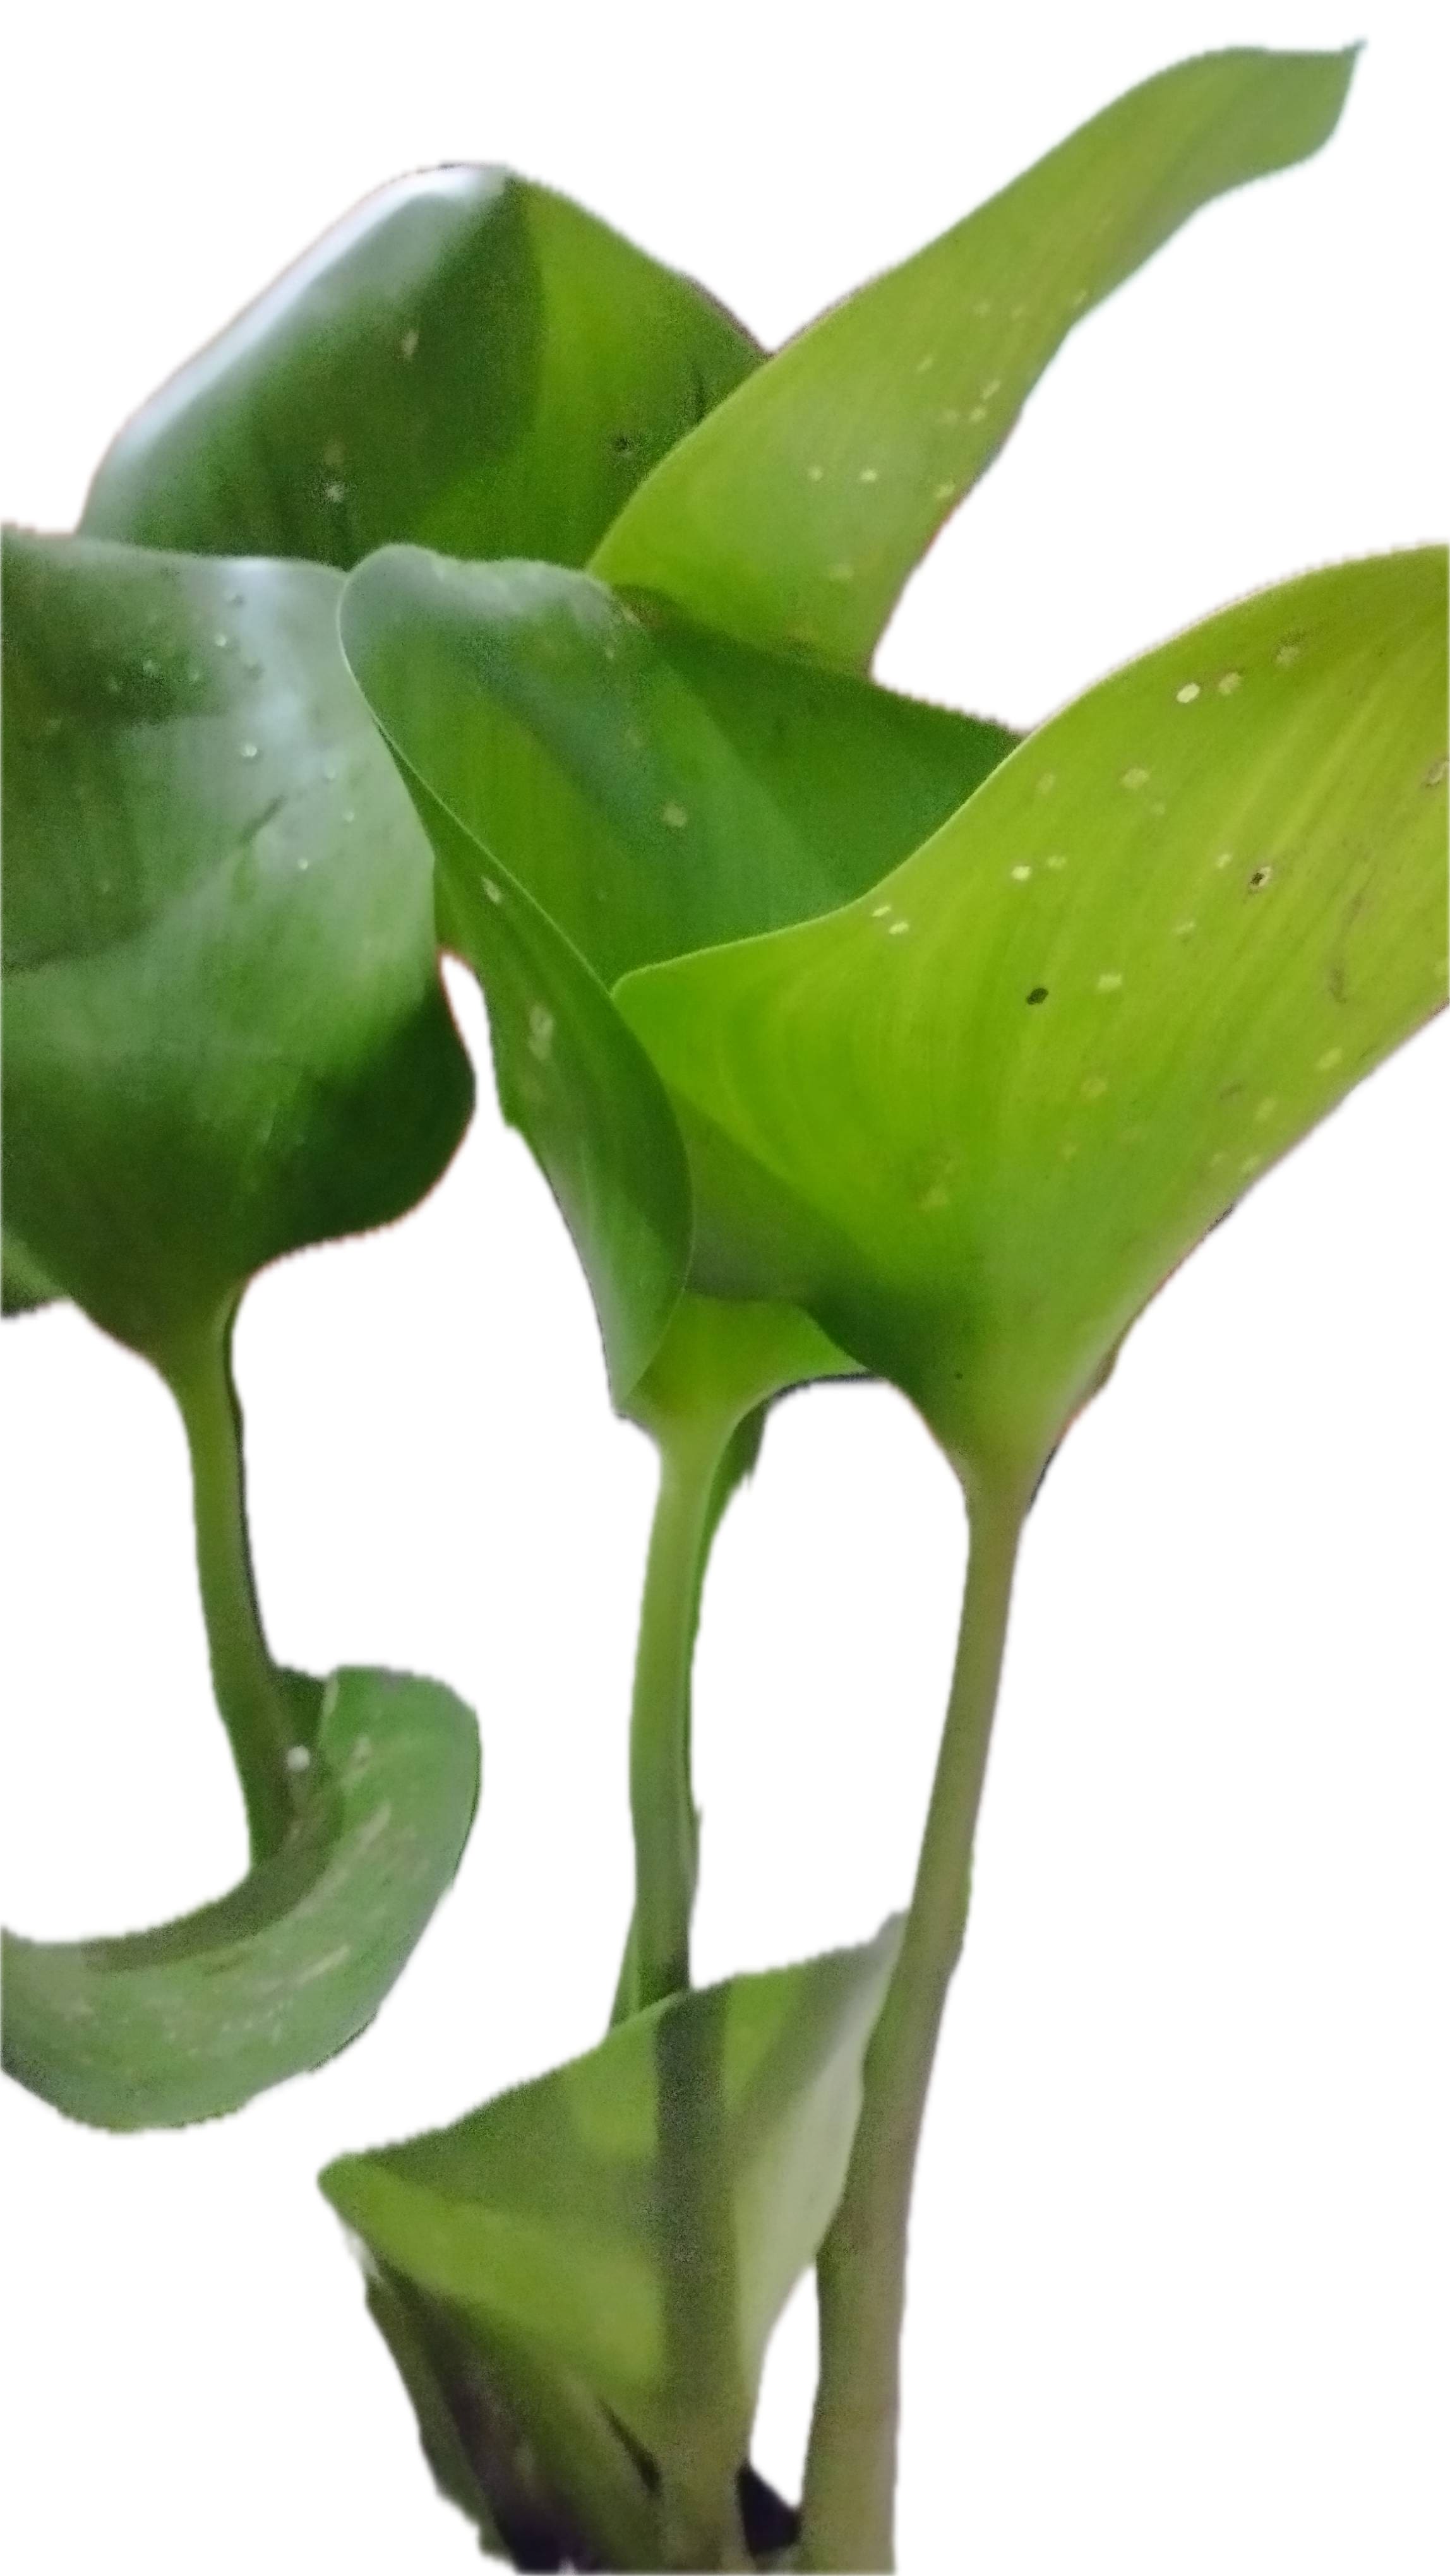
Species: Common Water Hyacinth (Eichornia crassipes)